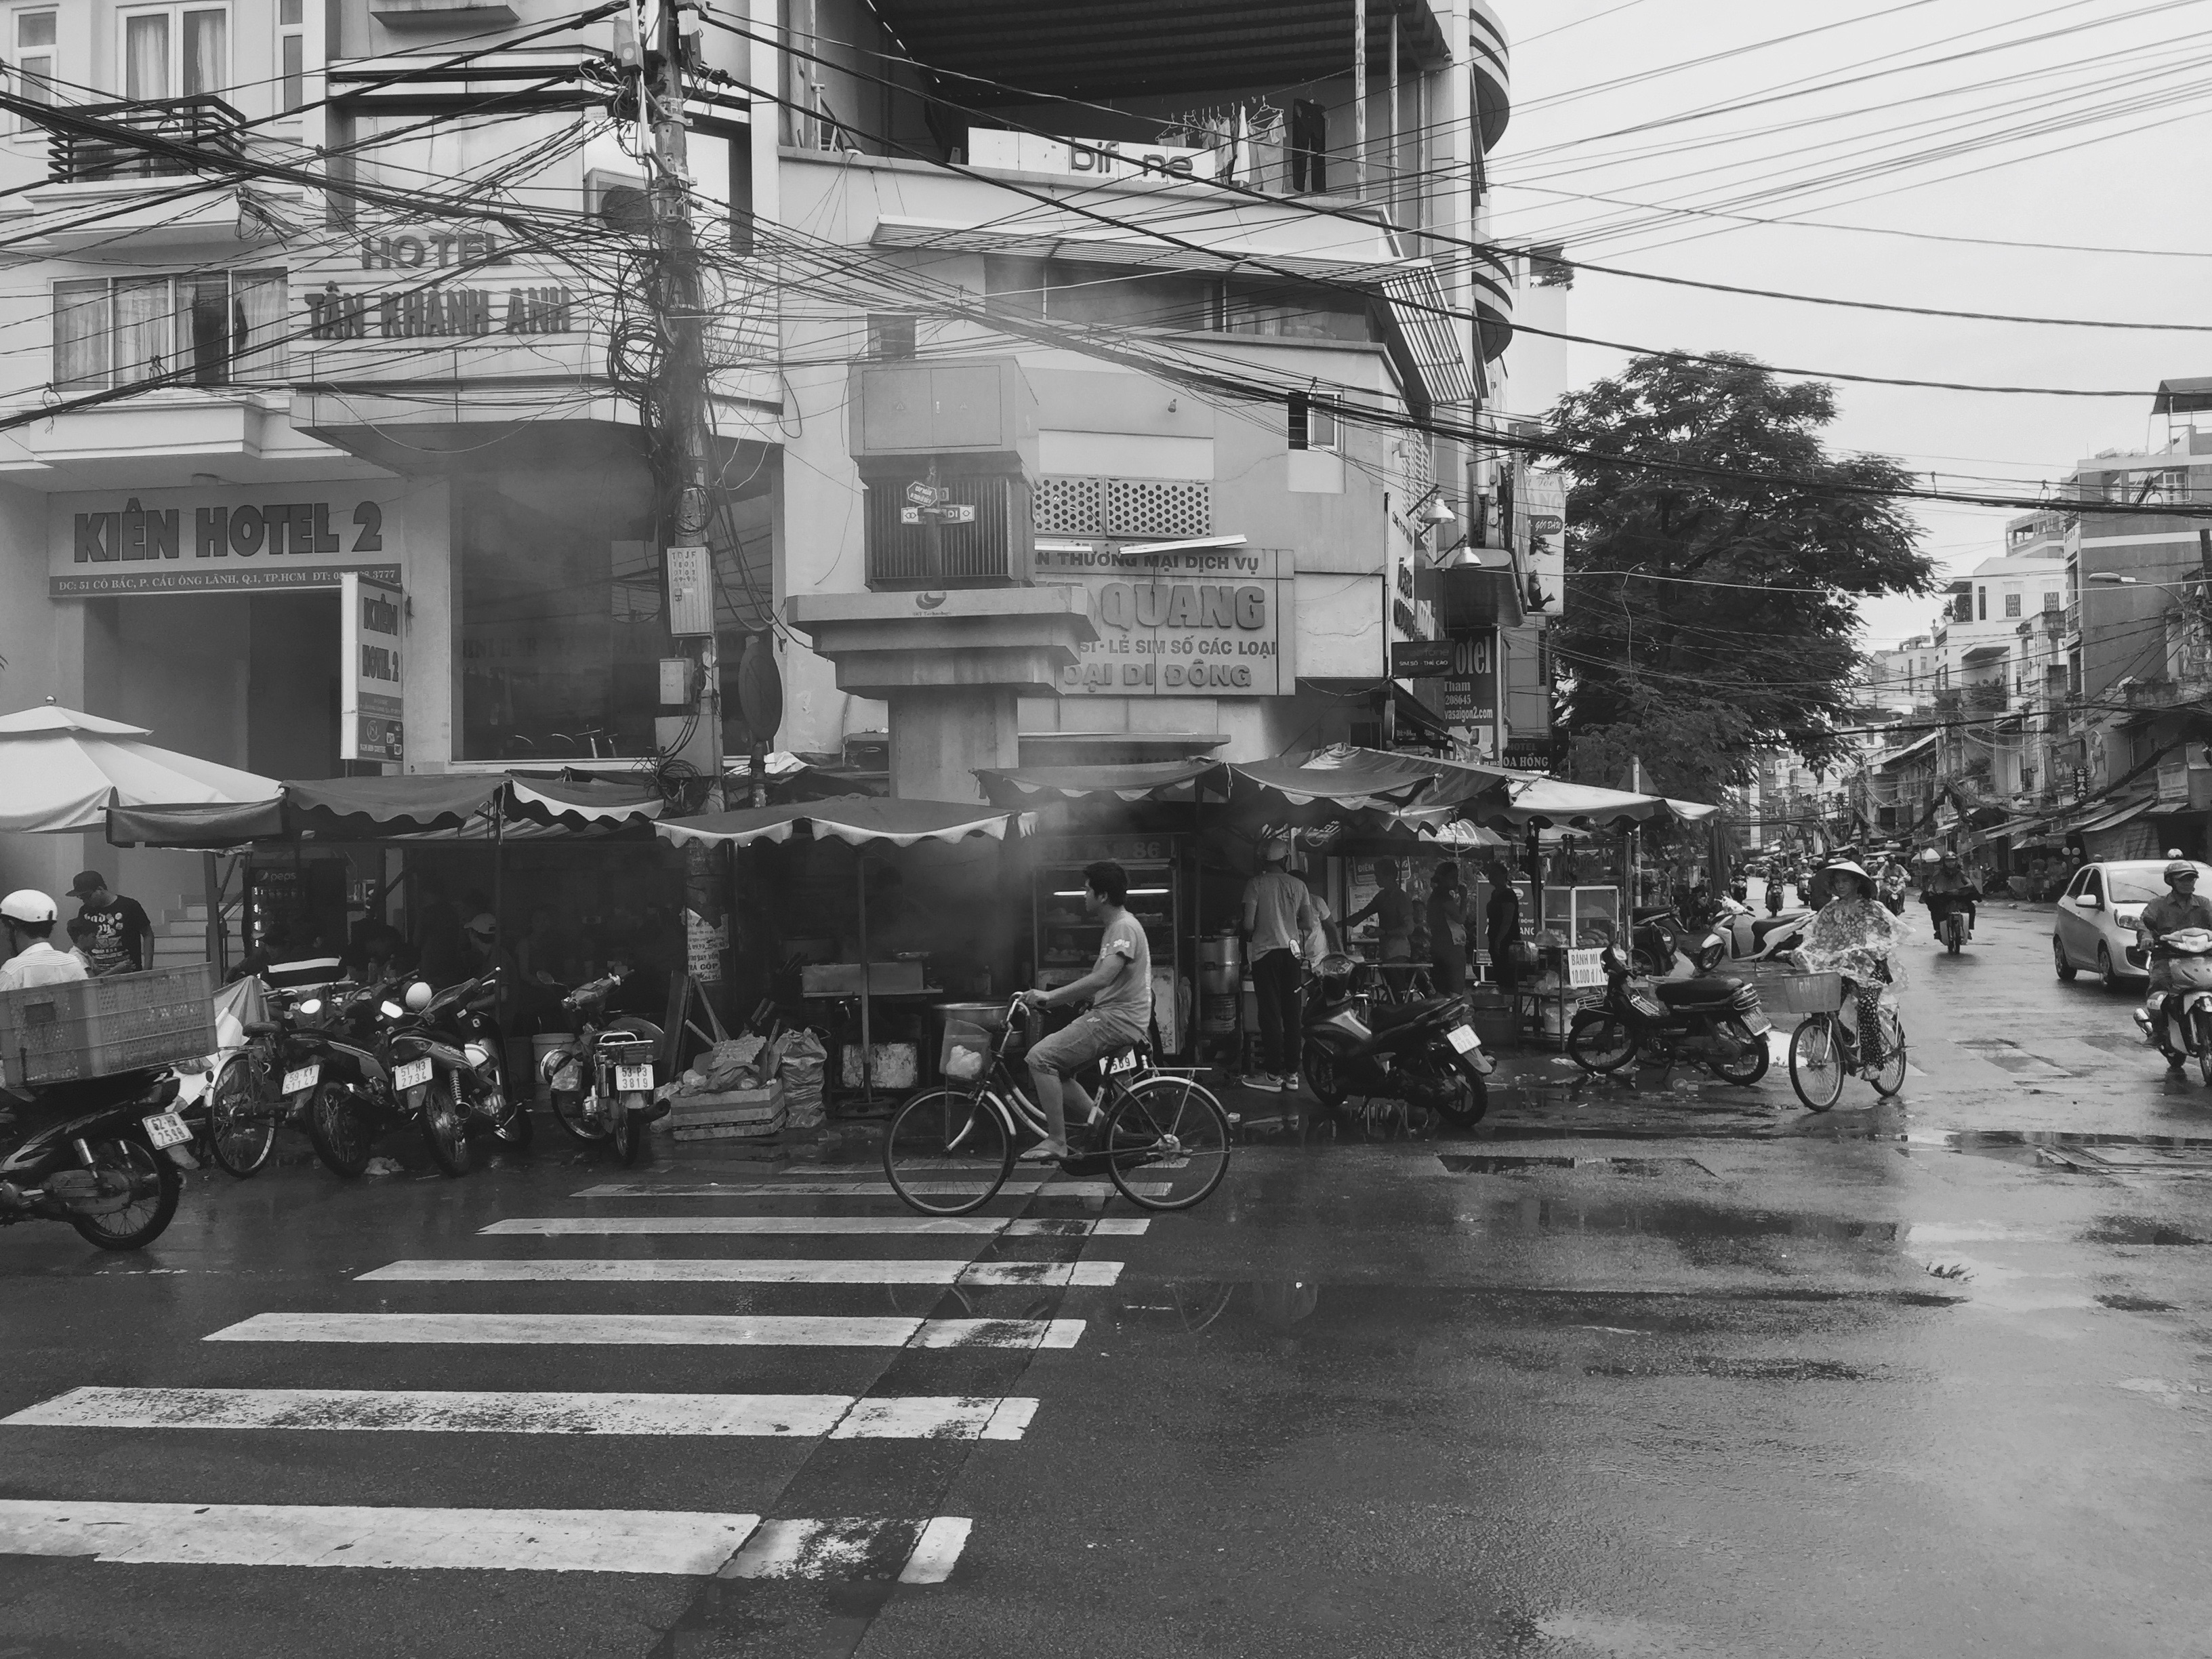
pedestrian, black and white, road, street, town, transport, vehicle, monochrome, infrastructure, urban area, monochrome photography, residential area